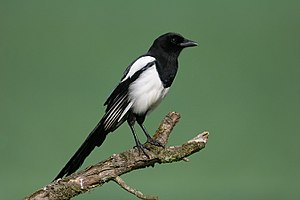
Ikke truet
Husskade (ikke truet)
Ikke truet er en term som anvendes indenfor rødlistning af arter.